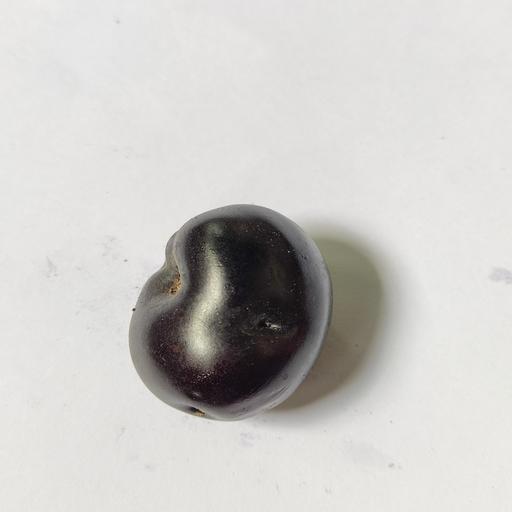
Crop type: Berry